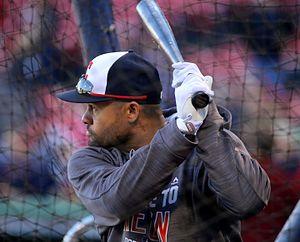
Coco Crisp, né Covelli Loyce Crisp le 1ᵉʳ novembre 1979 à Los Angeles, Californie, États-Unis, est un voltigeur de la Ligue majeure de baseball.